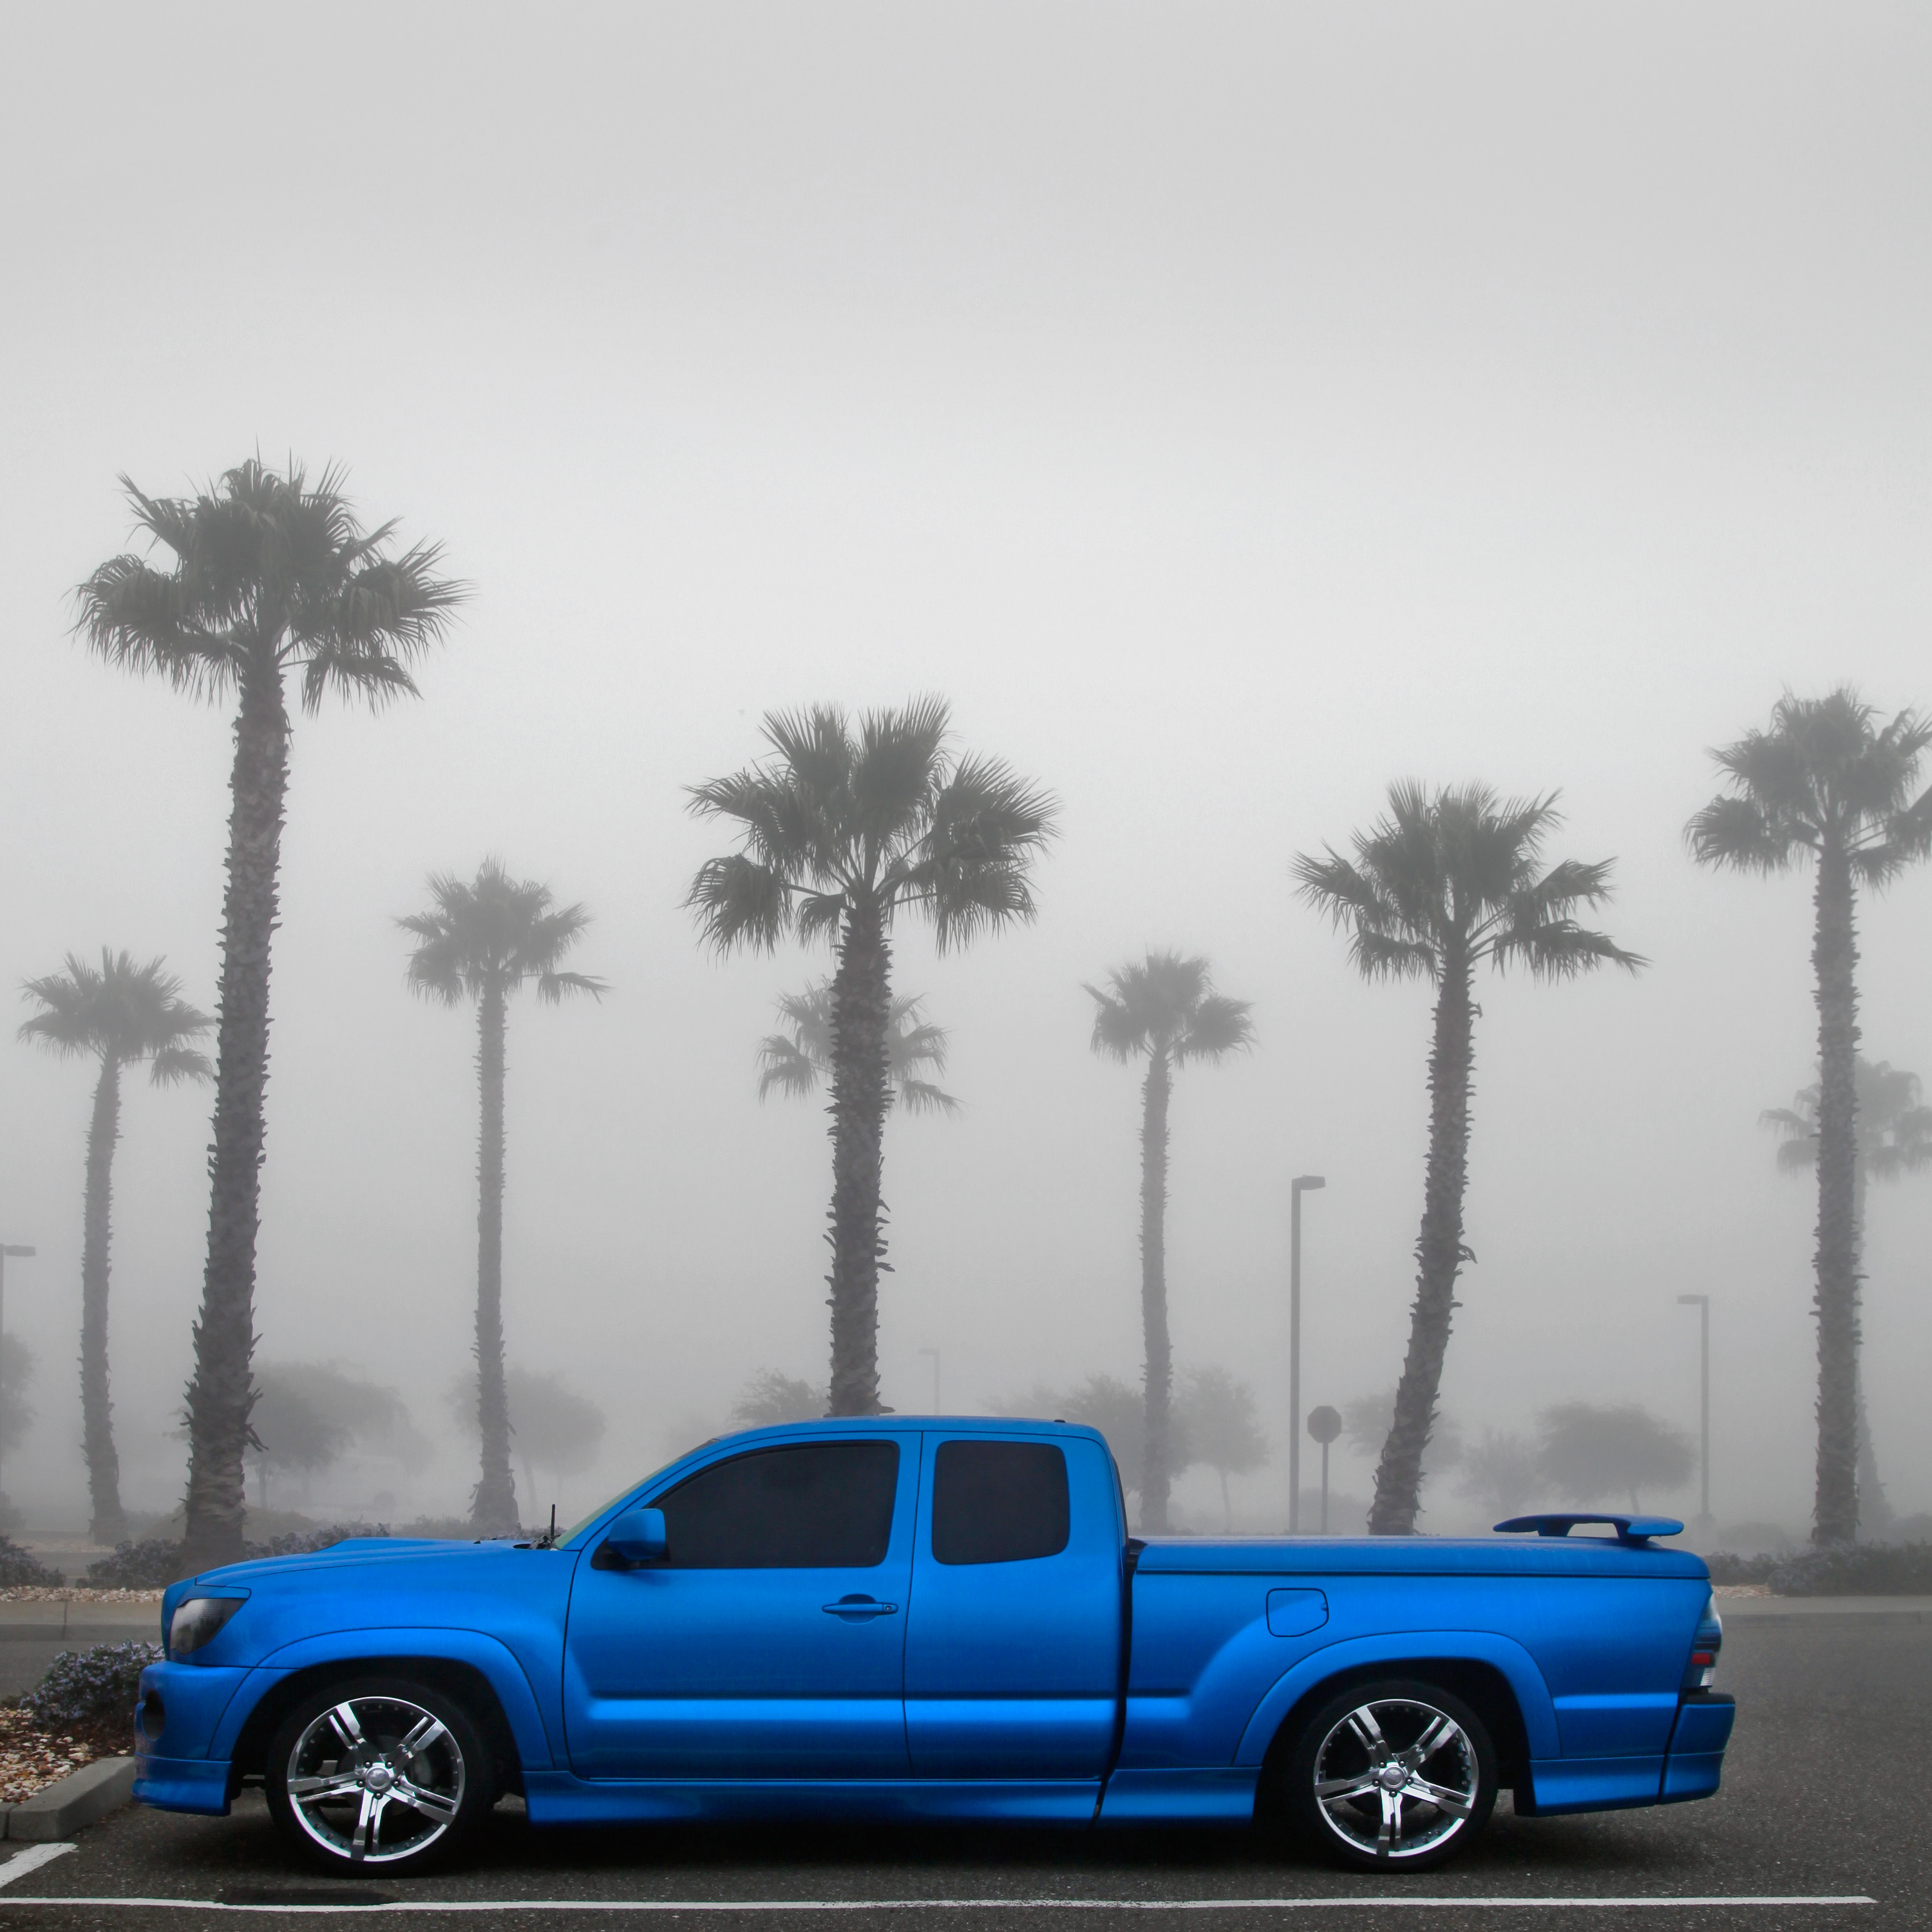
fog, car, wheel, truck, vehicle, palm, blue, california, bumper, project365, sacramento, 2011inphotos, pickup truck, land vehicle, automobile make, automotive exterior, automotive design, toyota tacoma